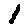
Label: 1